Den Frie Udstilling

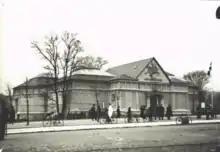
Den Frie at its present location at Østerport photographed by Julius Aagaard

In 1987, Den Frie Udstilling became a listed building. Although comprehensive restoration work was completed in 2006, further improvements reflecting Williumsen's original designs will be completed in 2014. There will also be significant extensions.